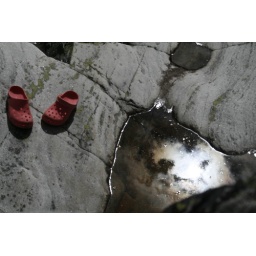
the sky in the ground